Kendama

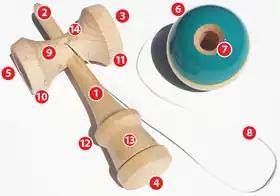
Anatomy of kendama

"Stringing" a kendama is the action of connecting all three pieces of the kendama ("ken, sarado," and "tama") together. A bead (or mini bearing) and a piece of string are required to string a kendama. The steps to string a kendama are as follows: